HMS Iron Duke (1912)

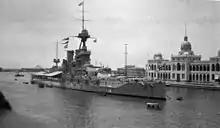
"Iron Duke" in Port Said in 1921

In March 1919, "Iron Duke" was transferred to the Mediterranean Fleet, where she again served as flagship. The ship went into the Black Sea in April to participate in the Allied intervention in the Russian Civil War. While en route, the ship stopped in Constantinople on 7 April. There, "Iron Duke" was involved in the destruction of warships and other materiel that might be used by the Bolsheviks. On 12 May, "Iron Duke" travelled from Constantinople to Smyrna, where she provided a landing party to occupy some of the city's outer forts. She returned to the Black Sea, where she remained until June, when she returned to the Mediterranean.